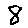
Label: 8